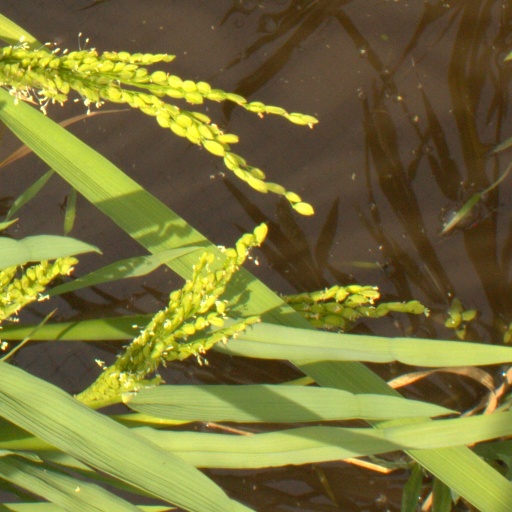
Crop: rice